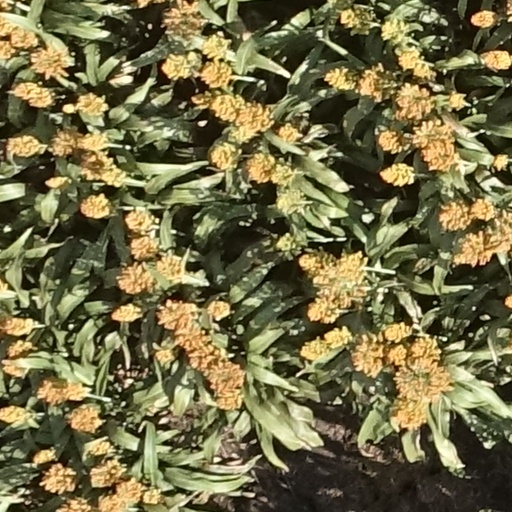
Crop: sorghum